Dew (film)

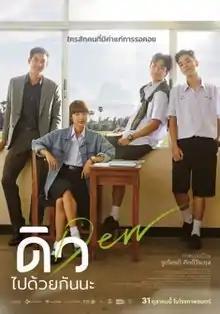
Theatrical release poster

Dew, known in Thai as Dew, ( 'Dew, let's go together') is a 2019 Thai drama film directed by Chookiat Sakveerakul and released by CJ Major Entertainment. It stars Sukollawat Kanaros, Sadanont Durongkavarojana, Pawat Chittsawangdee, Darisa Karnpoj and Yarinda Bunnag. The film tells the story of Pob and Dew, teenage boys who develop feelings for each other amid the prevailing homophobic attitudes of 1990s Thai society, but then become parted. Two decades later, Pob, now married, returns to his hometown as a teacher, and meets a female student who reminds him of their past unfulfilled relationship.